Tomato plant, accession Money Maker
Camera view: tilt-top (135 deg); turntable rotation: 300 degrees
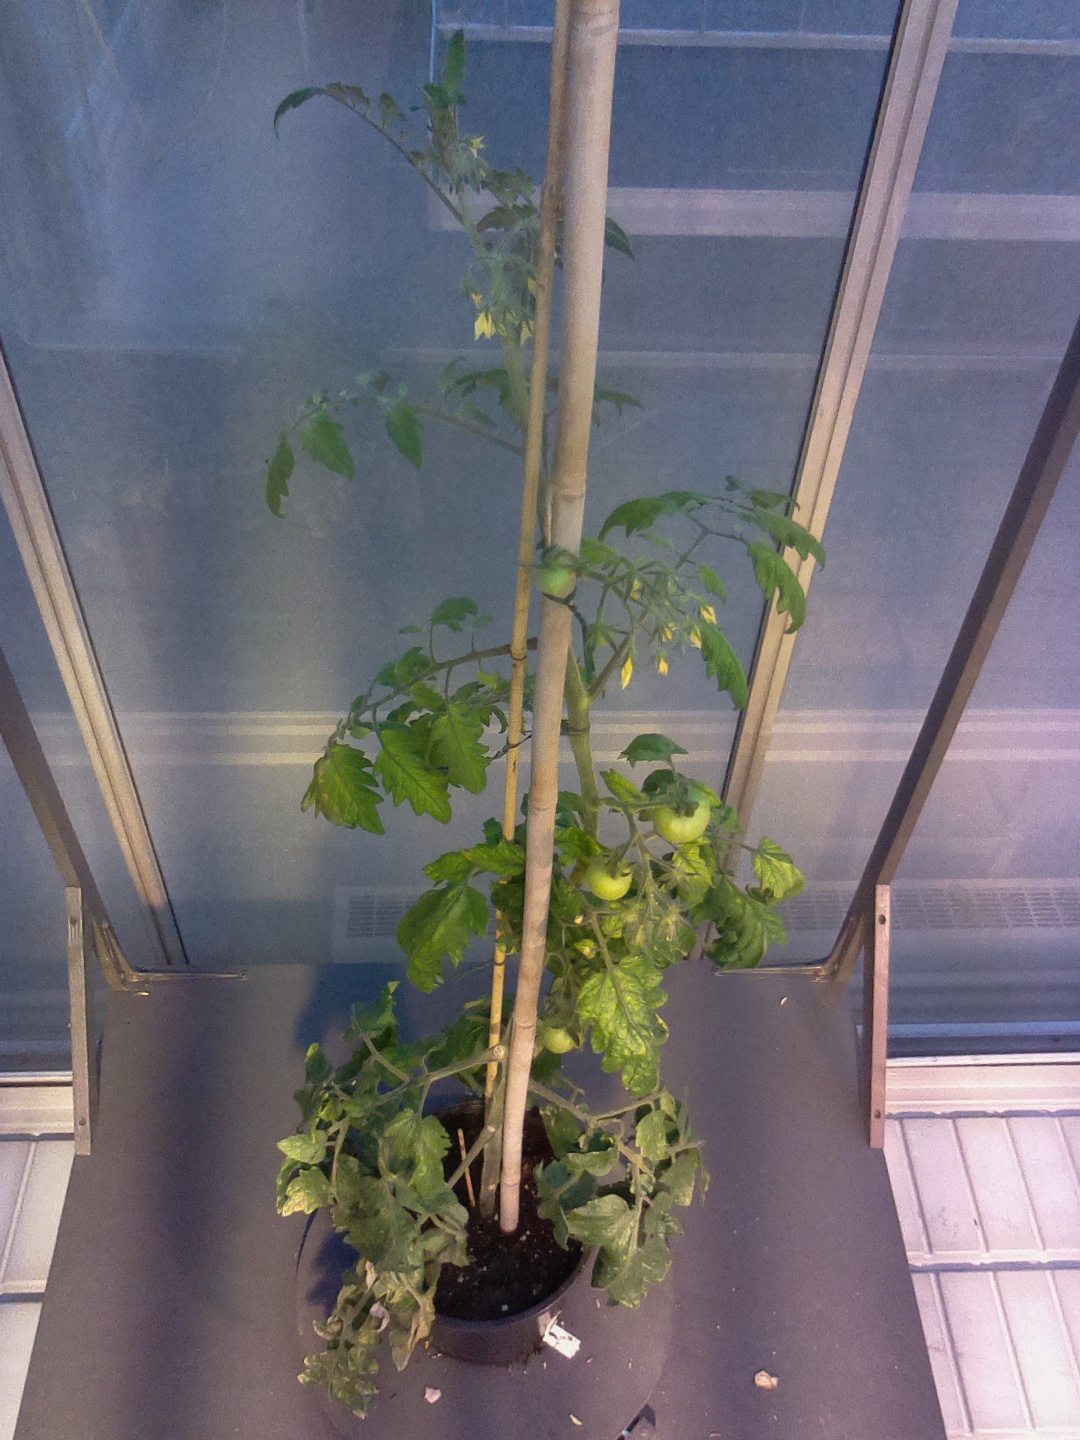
BBCH growth stage 72: 20%-30% of final fruit size